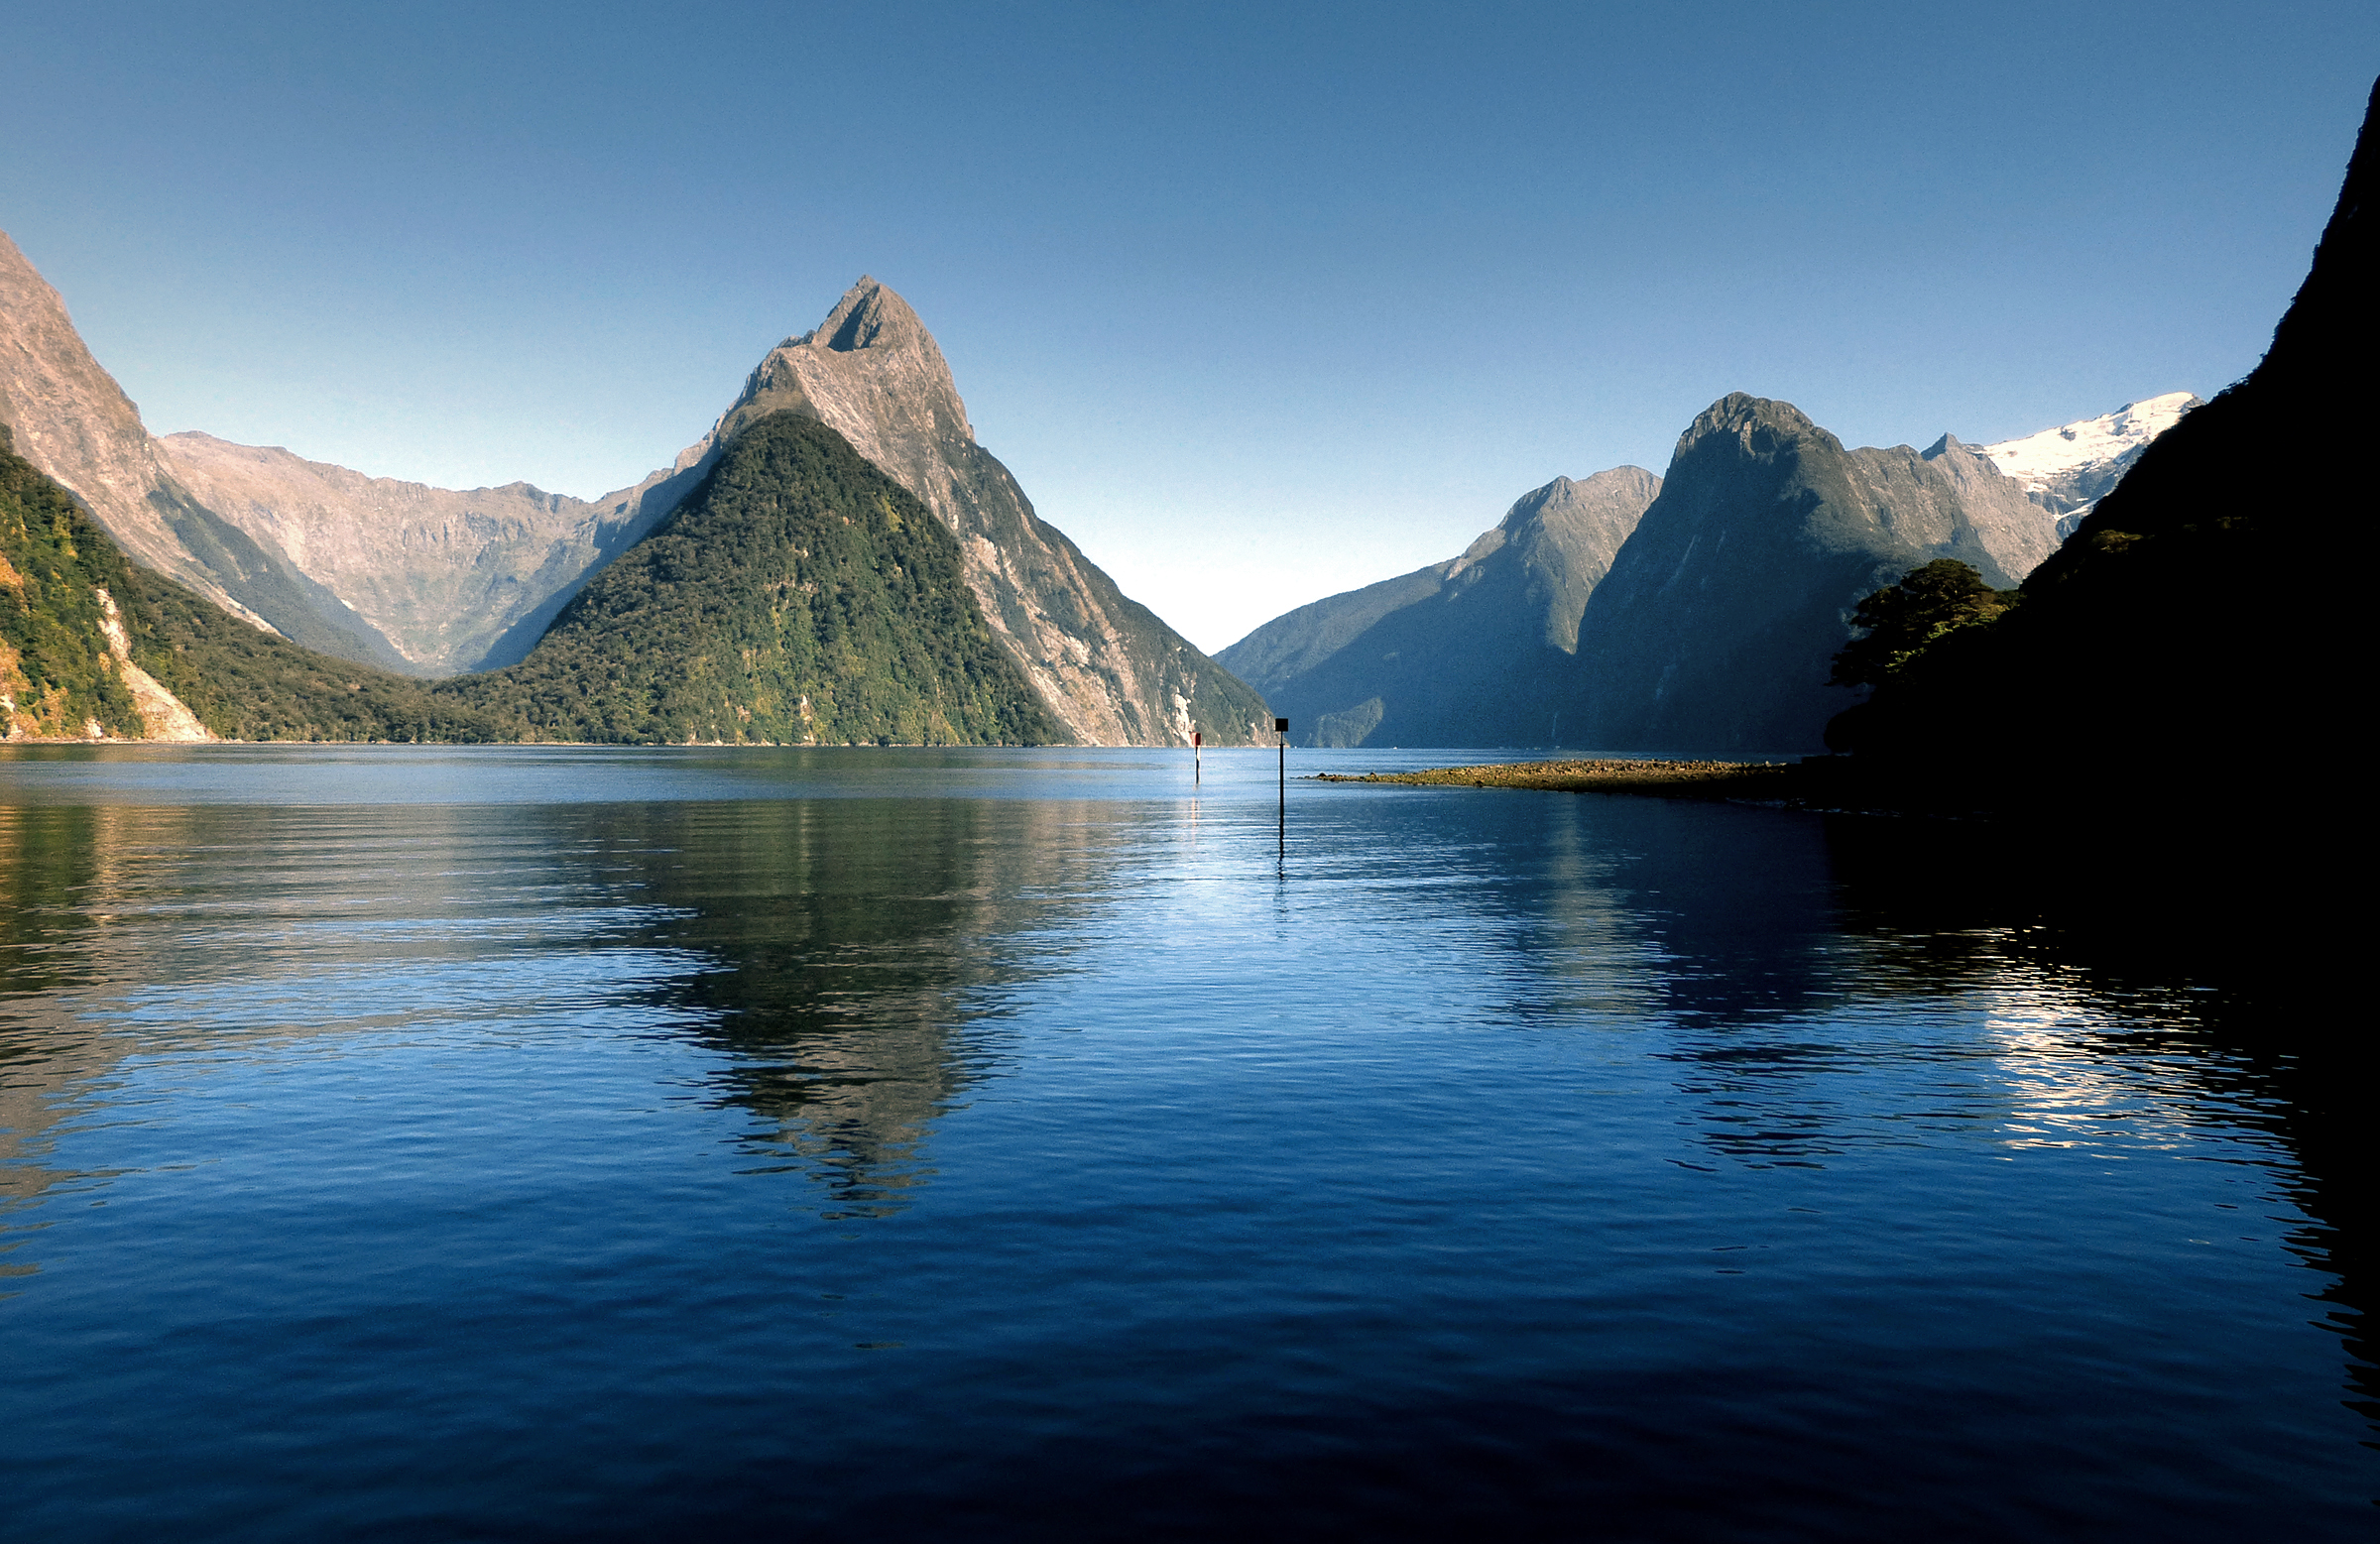
landscape, sea, water, nature, wilderness, mountain, lake, mountain range, reflection, fjord, reservoir, alps, newzealand, geotagged, real, flickrelite, lumixfz200, fiordlandnationalpark, milfordsound, journeys, loch, landform, mountainous landforms, glacial landform